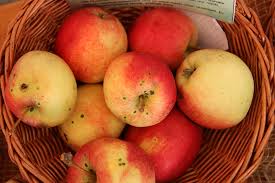
Label: trash